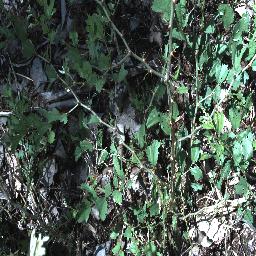
Label: chinee_apple